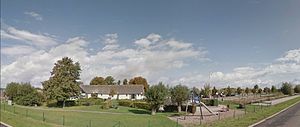
Annestad
Skånegården
Annestad er et område i den østlige del af Bunkeflostrand i Skåne. Området ligger syd for Yttre Ringvägen og kalkbruddet i Linhamn, beliggende tæt på Øresundsbroen.